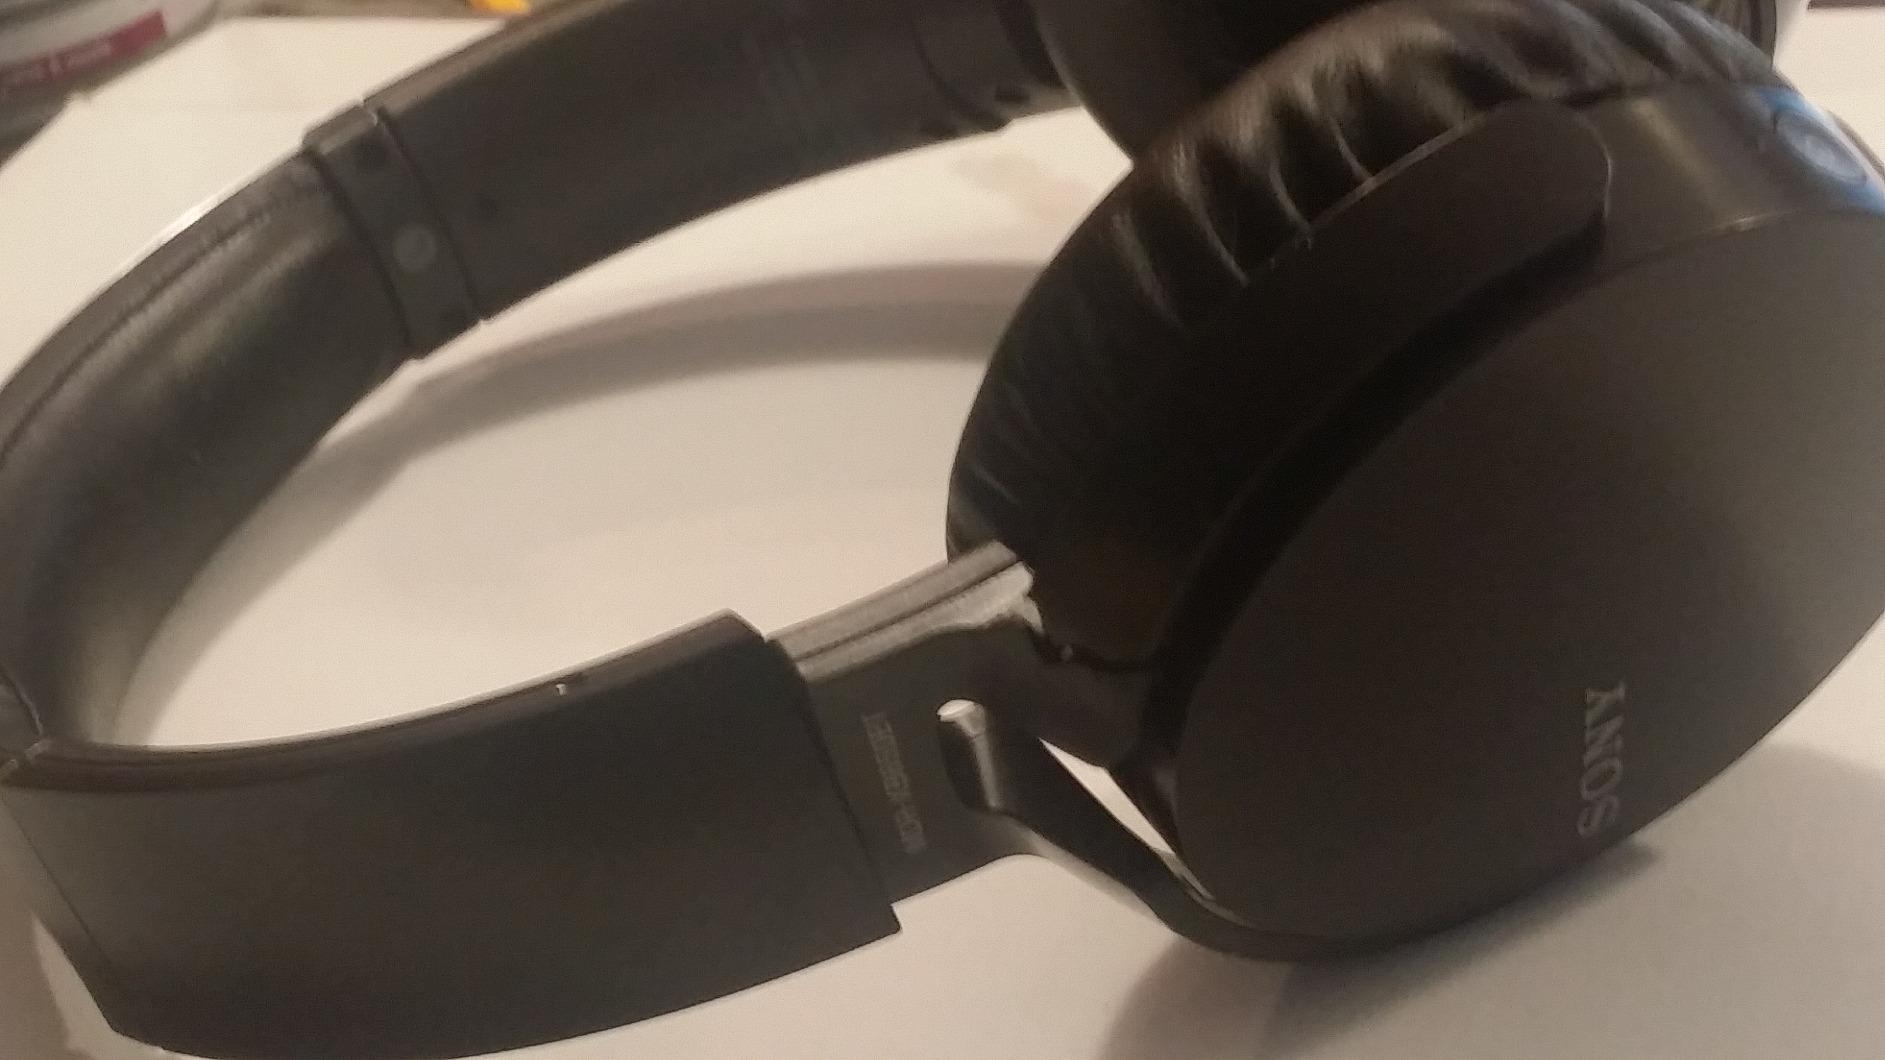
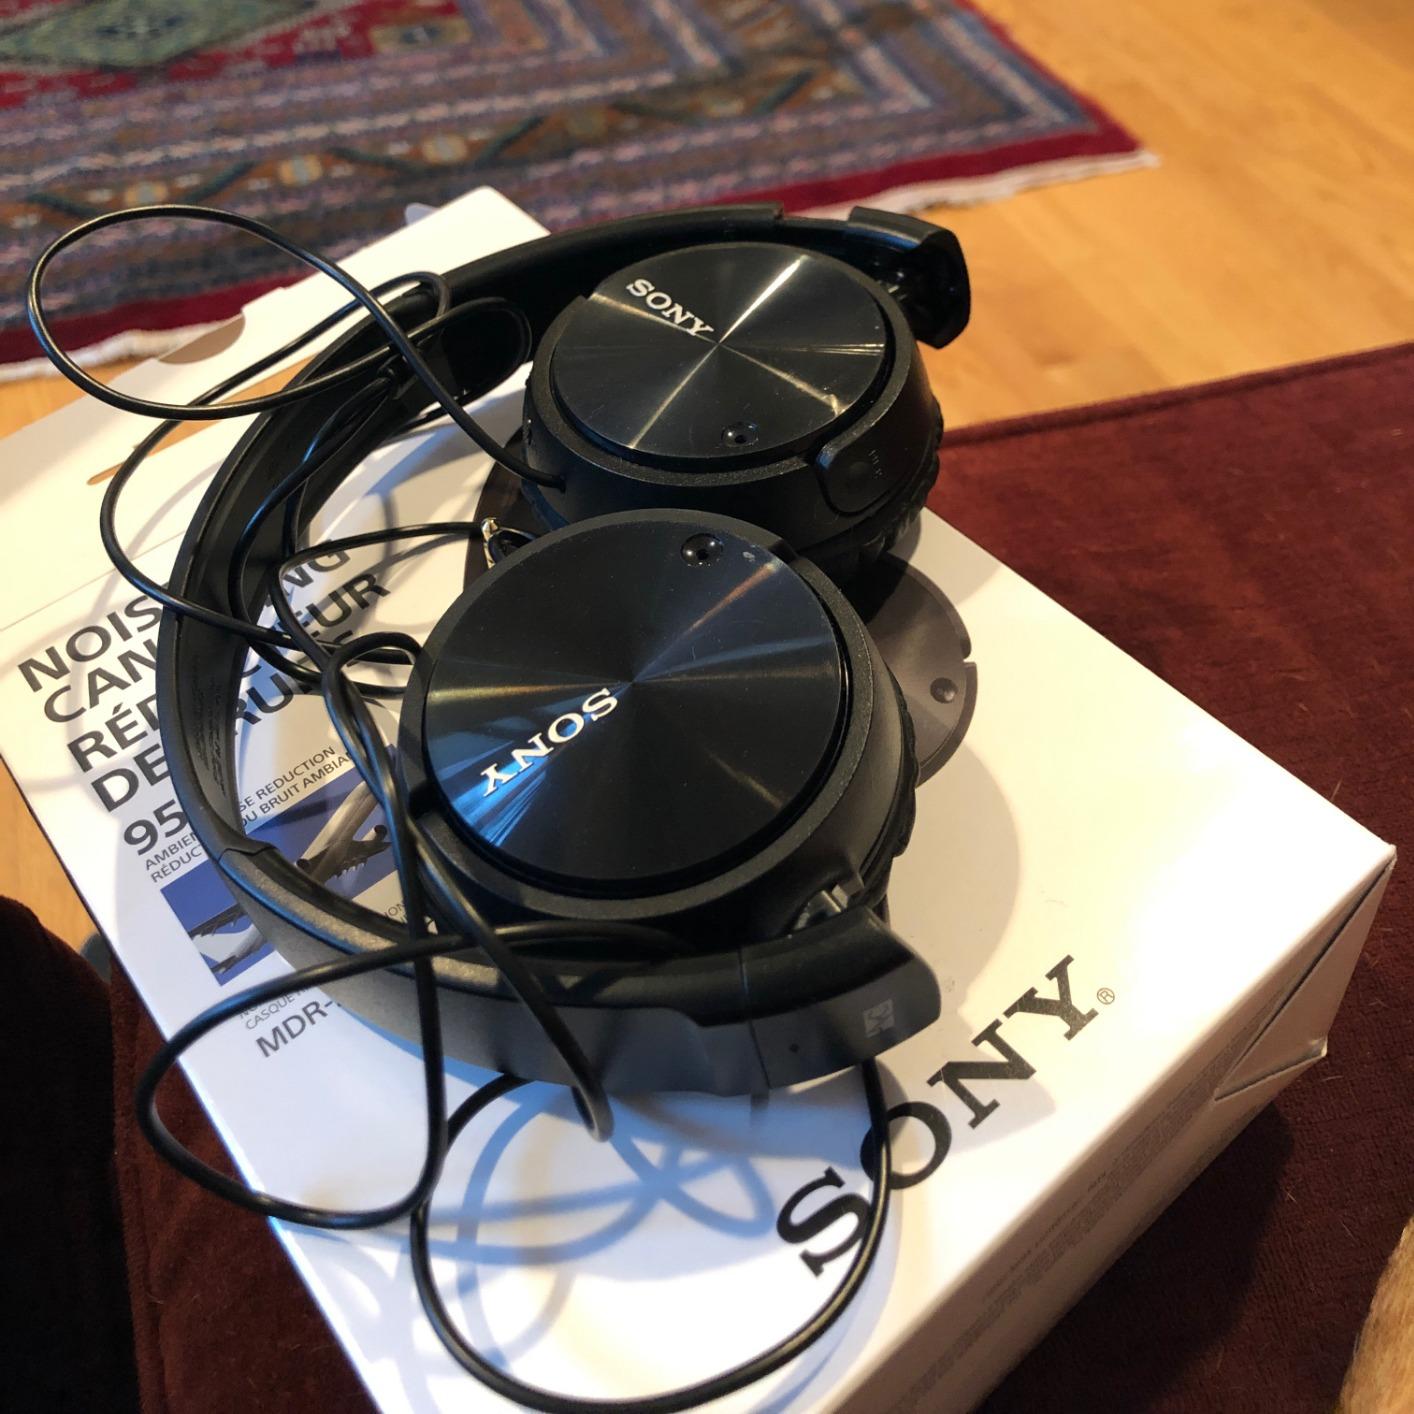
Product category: headphones
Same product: no